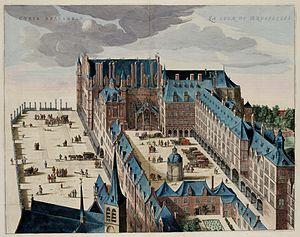
Le duché de Brabant est un État féodal issu du démembrement de la Basse-Lotharingie en 1106 et intégré au Saint-Empire romain jusqu'à ce qu'il soit partagé, de fait en 1581 et en droit en 1648 : le nord devint une des entités des Provinces-Unies et le sud resta dans l'Empire jusqu'en 1794 où il fut divisé en deux départements français.
Le Château, puis Palais du Coudenberg, situé au centre du Quartier de la Cour à Bruxelles, sur la colline du Coudenberg, fut durant près de 700 ans la résidence des comtes, ducs, archiducs, rois, empereurs ou gouverneurs qui, du XIIᵉ siècle jusqu’au XVIIIᵉ siècle, ont exercé leur souveraineté sur le duché du Brabant et sur tout ou partie des Pays-Bas bourguignons puis espagnols et autrichiens. Le palais fut complètement détruit dans un incendie accidentel qui éclata dans la nuit du 3 au 4 février 1731.
L'Atlas van Loon est un ensemble d'atlas géographiques réalisé pour Frederik Willem van Loon et comptant vingt-quatre volumes connus.